MyMusic

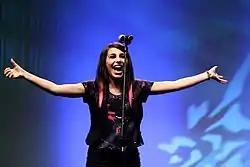
Scene, the host of "MyMusic News" and "Tumblr Tuesday"

Throughout the series, characters are seen trying to complete tasks for the company, such as finishing a music news show to later release onto the Internet. These plot occurrences manifested as weekly channel shows uploaded onto the MyMusicShow YouTube channel, which developed continuity with the main series; the additional shows are the finished product of what the characters in the main series are creating. "The Mosh", one of the aforementioned weekly shows, features the characters of the main series answering questions they receive on their social media accounts. The channel would continue producing several shows which were not the primary "MyMusic" sitcom until 2014.